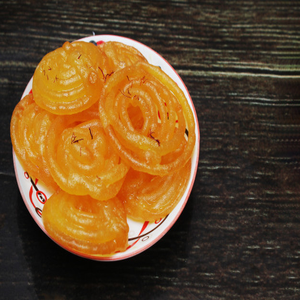
Dish: jalebi